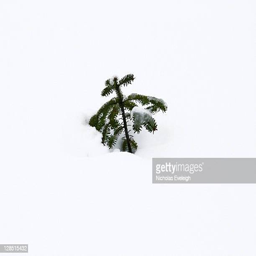
small green tree peeking through a covering of snow